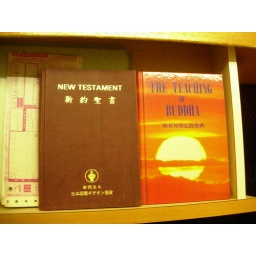
in the desk drawer of our room in the Hakata Miyako Hotel. =)